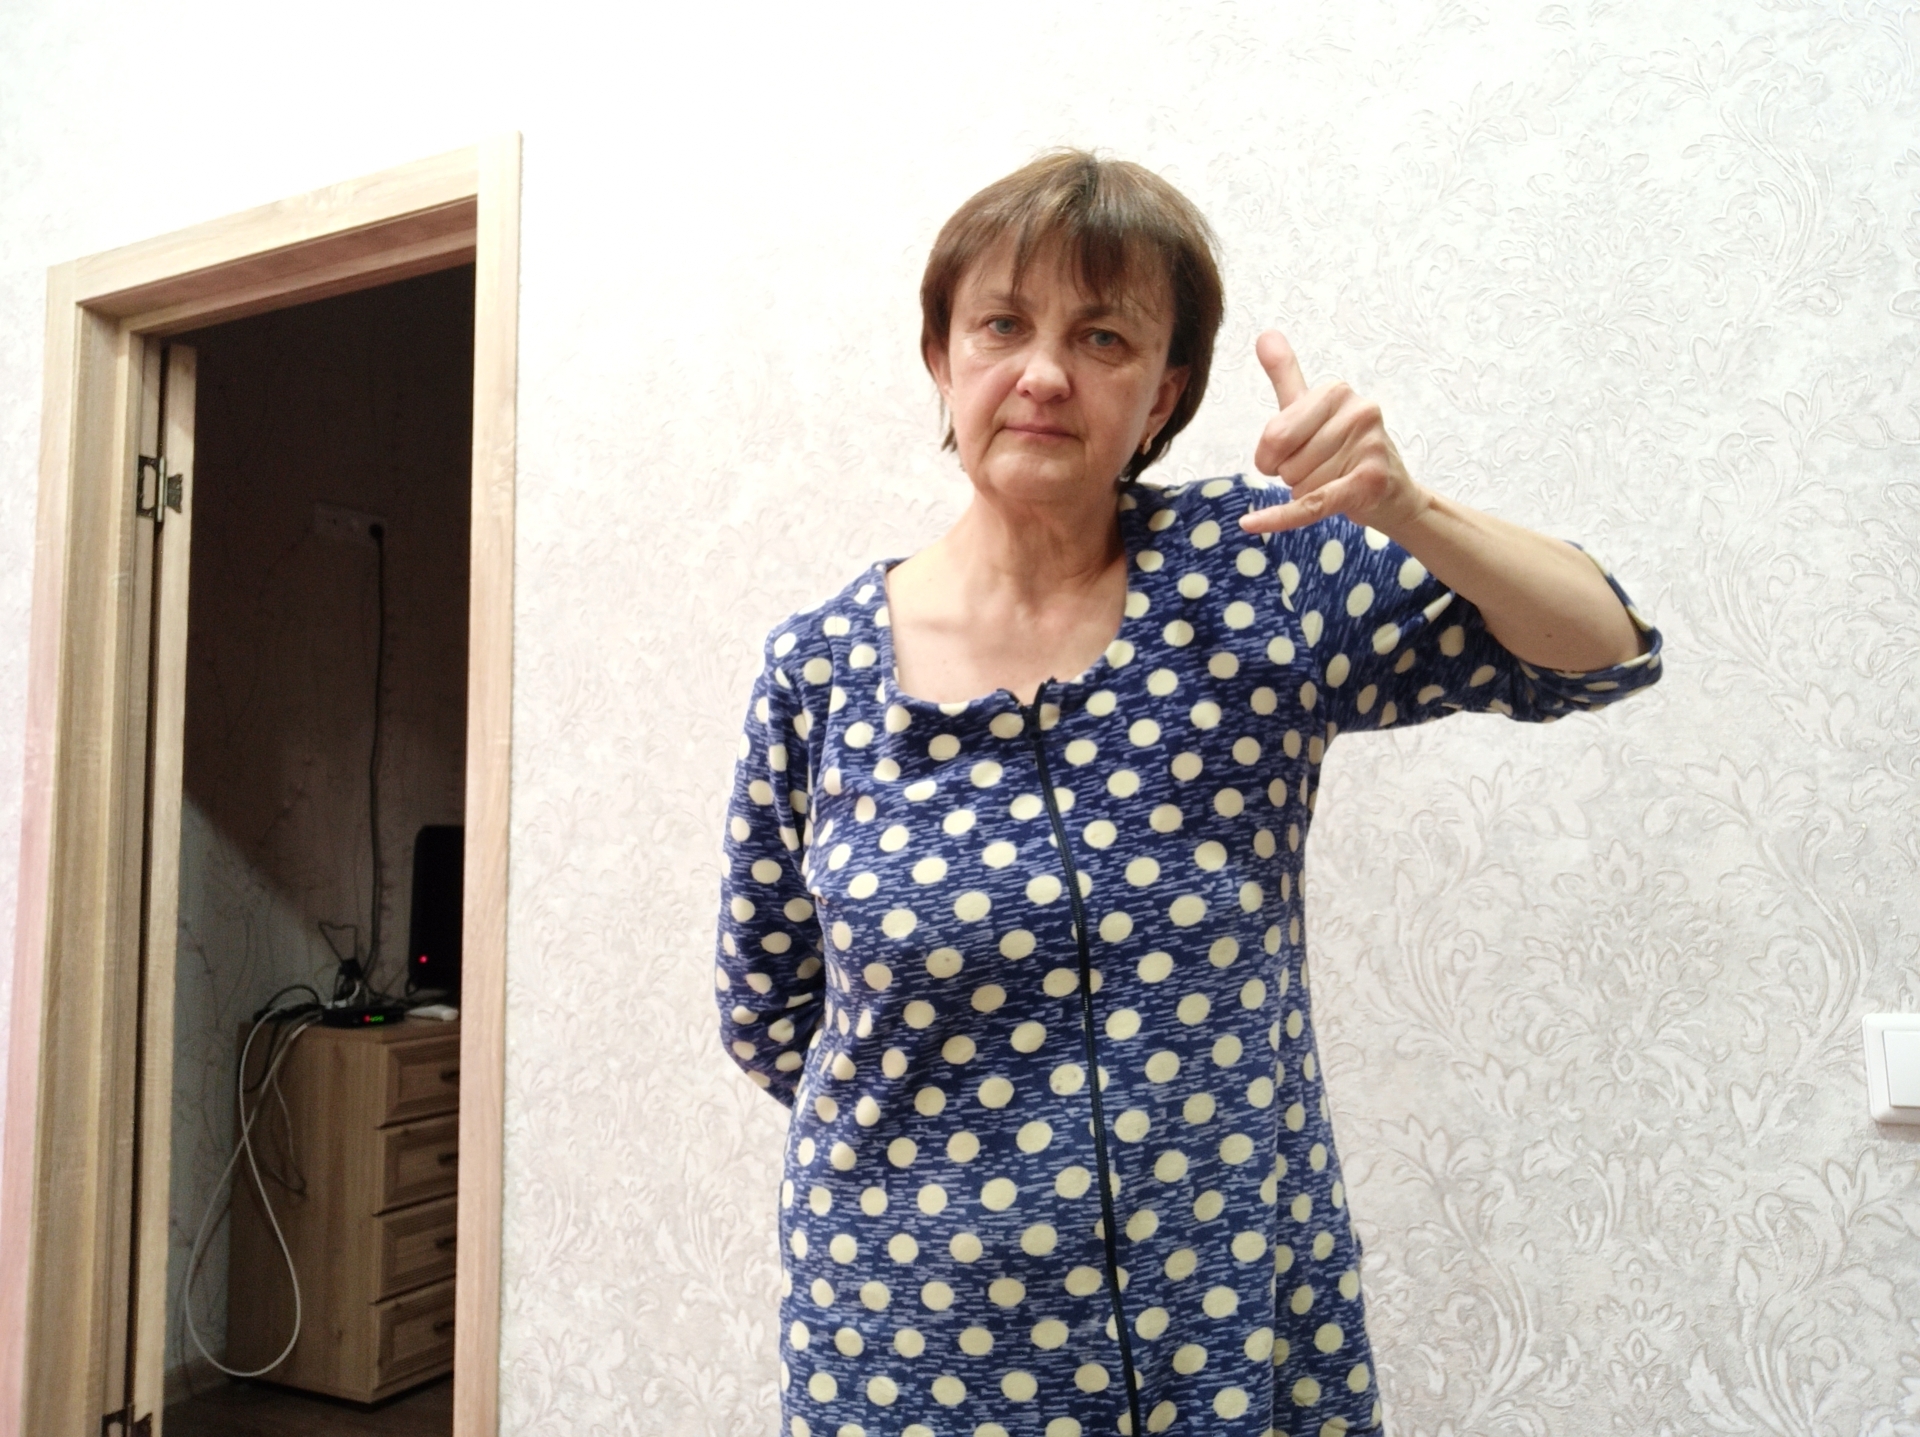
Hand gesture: call